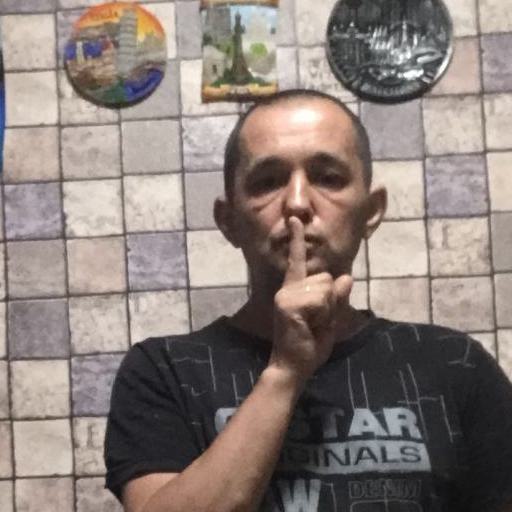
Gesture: mute